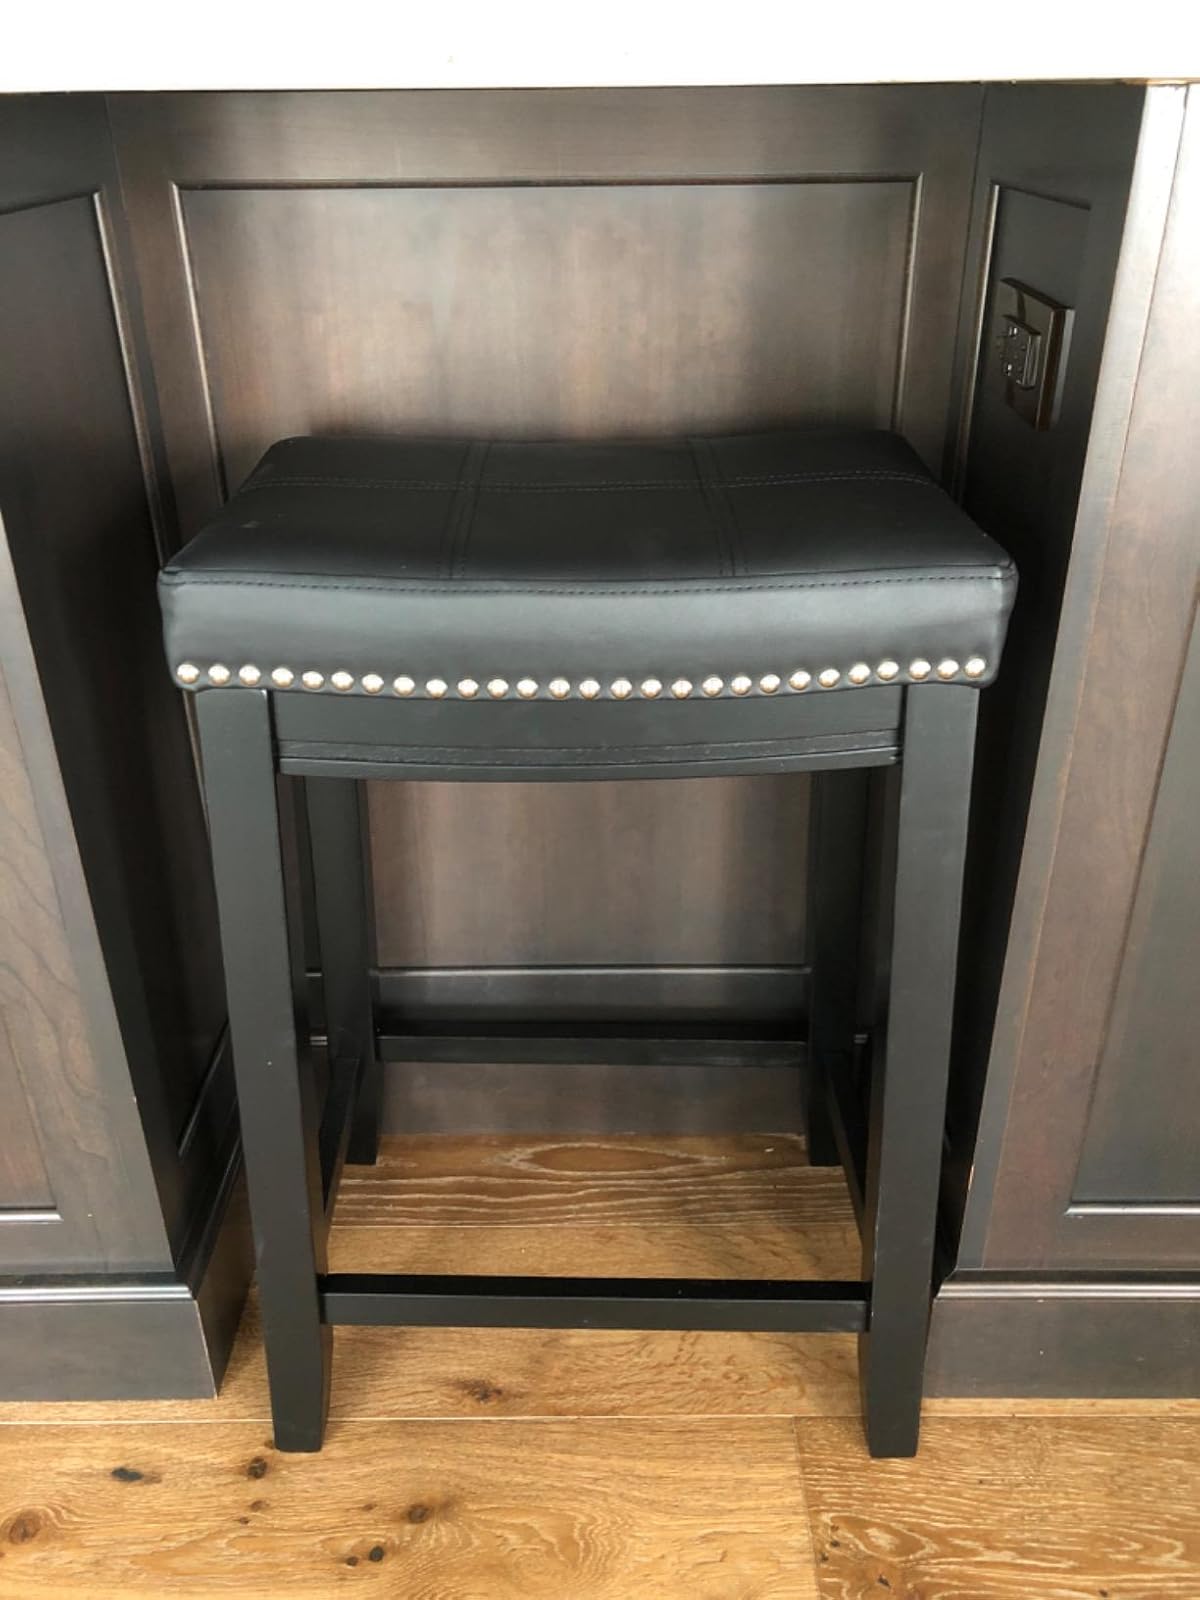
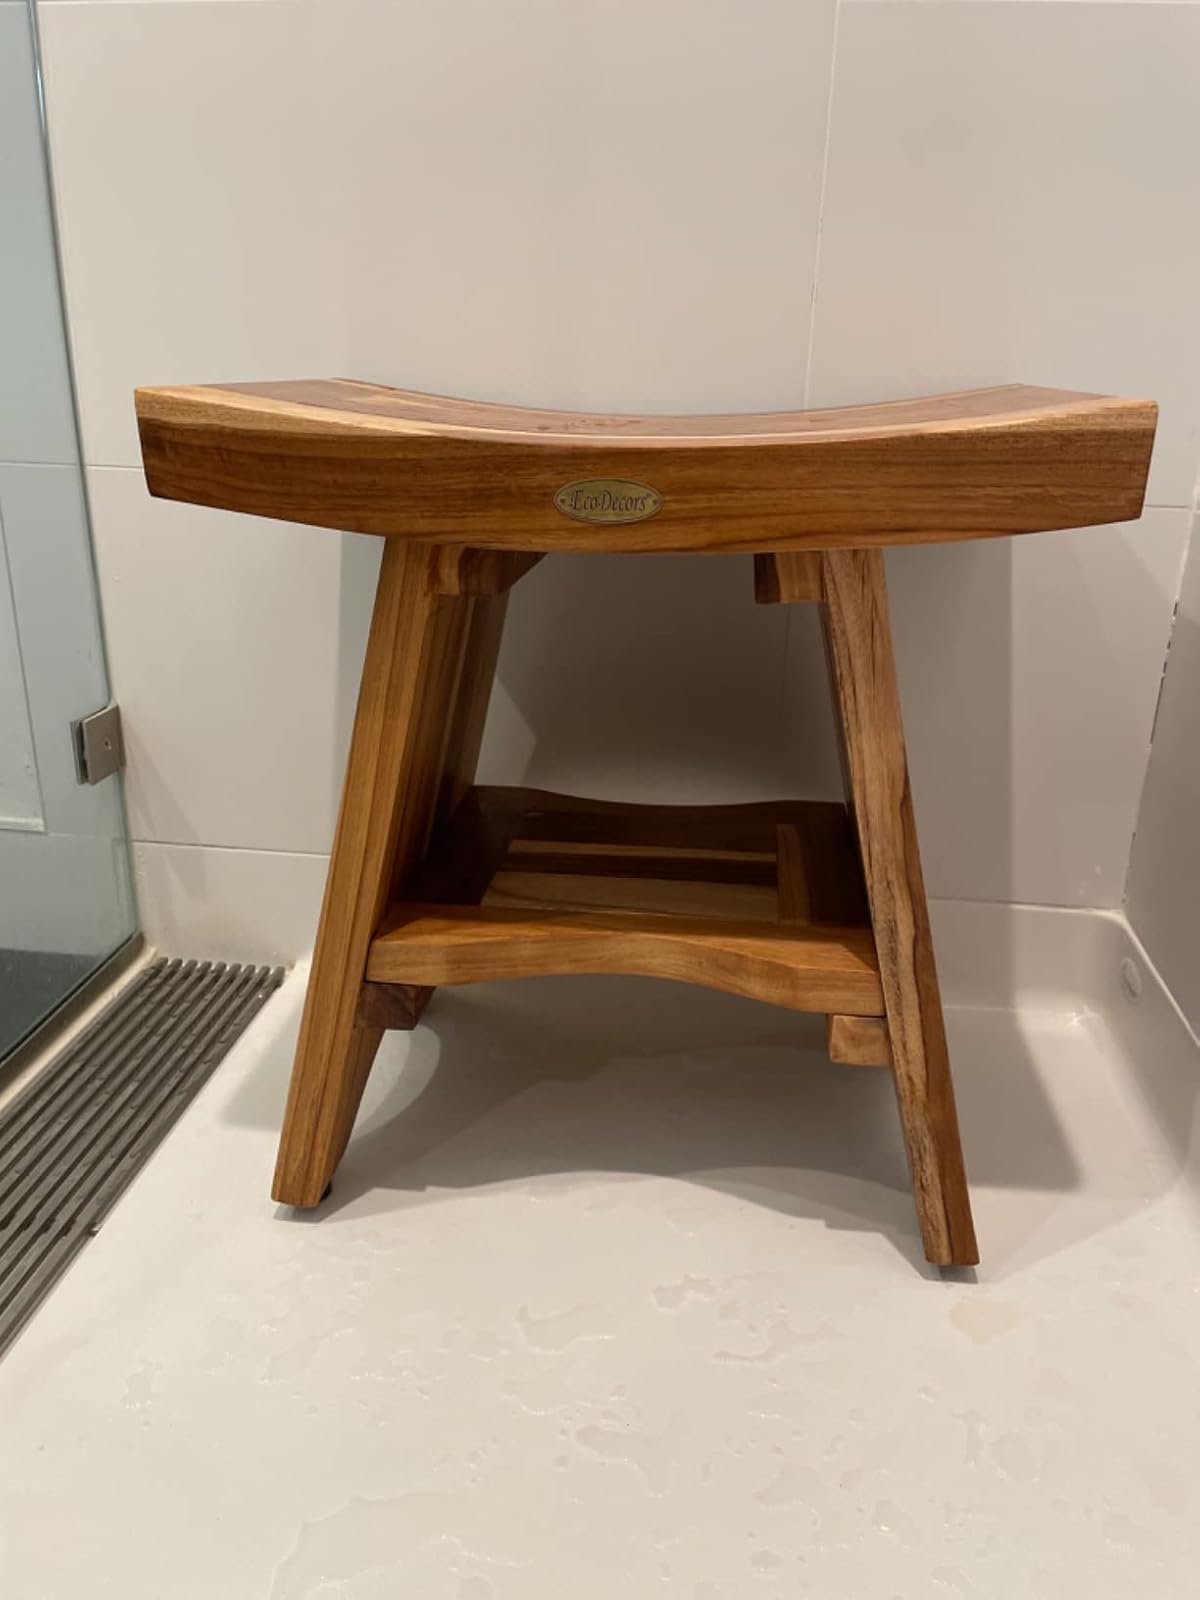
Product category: stool
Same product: no